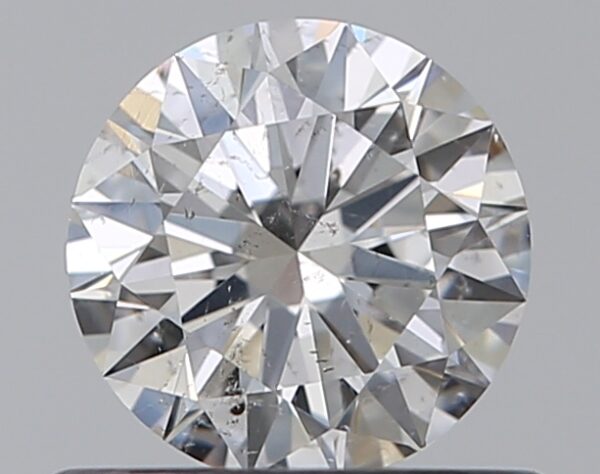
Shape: round
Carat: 0.5
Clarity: SI2
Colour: G
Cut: EX
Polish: EX
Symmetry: EX
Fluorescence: N
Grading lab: GIA
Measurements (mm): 5.08 x 5.1 x 3.11